Sheikh Madar

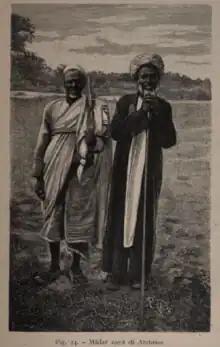
Sheikh Madar of Hargeisa with a bodyguard in 1895

As a respected elder and influential peacemaker Sheikh Madar held considerable sway over the Habr Awal clan and this leverage was recognized by the British Parliament in the face of the Salihiyya Dervish Movement which had severely disrupted the trade of British Somaliland. The protectorate was required to raise its own revenues to cover expenses and trade being halted or crippled was a massive blow to stability in the region.